Sutter Creek, California

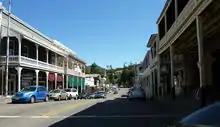
Old Route 49

The 2020 United States census reported that Sutter Creek had a population of 2,646. The population density was . The racial makeup of Sutter Creek was 81.9% White, 0.6% African American, 2.2% Native American, 2.0% Asian, 0.0% Pacific Islander, 2.9% from other races, and 10.3% from two or more races. Hispanic or Latino of any race were 11.8% of the population.